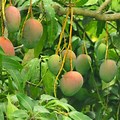
Label: Avocado